We are the 99%

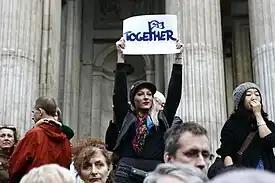
We are the 99% protester at Occupy London

CNBC senior markets writer Jeff Cox reacted negatively to the protest movement, calling the 1% are "the most vilified members of American society" who protesters fail to realize includes not only corporate CEOs (31% of the top earning one percent), bankers and stock traders (13.9%), but also doctors (1.85%), real estate professionals (3.2%), entertainers in arts, media and sports (1.6%), professors and scientists (1.8%), lawyers (1.22%), farmers and ranchers (0.5%), and pilots (0.2%). Cox noted that 1 Percenters pay a disproportionate amount of their incomes to taxes, which though true, is misleading, as those in the 1% often obtain much wealth through capital gains rather than earned income. He stated the phenomenon of wealth concentration among a small segment of the population is a century old, and argued a direct correlation between wealth concentration and the health of the stock market, stating that 36.7% of the United States' wealth was controlled by the 1% in 1922, 44.2% when the stock market crashed in 1929, 19.9% in 1976, and has increased since then. Cox wrote that wealth concentration intensified at the same time that the US changed from a manufacturing leader to a financial services leader. Cox took issue with protesters' focus on income and wealth, and with their embrace of rich allies such as actress Susan Sarandon and Russell Simmons, who are themselves in the 1%. Josh Barro of "National Review" offered similar arguments, asserting that the 1% includes those with incomes beginning at $593,000, which would exclude most Wall Street bankers.